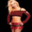
Label: woman